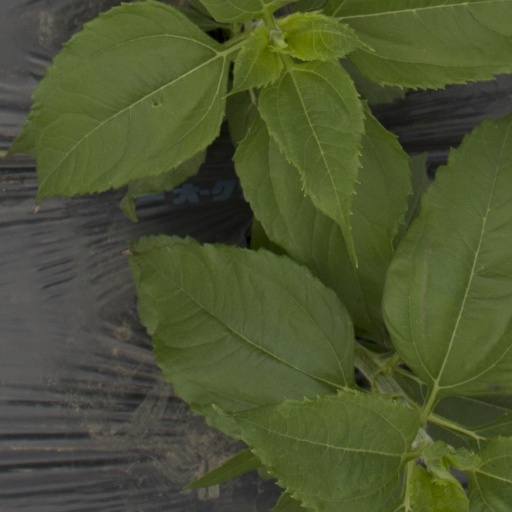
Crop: Jerusalem artichoke